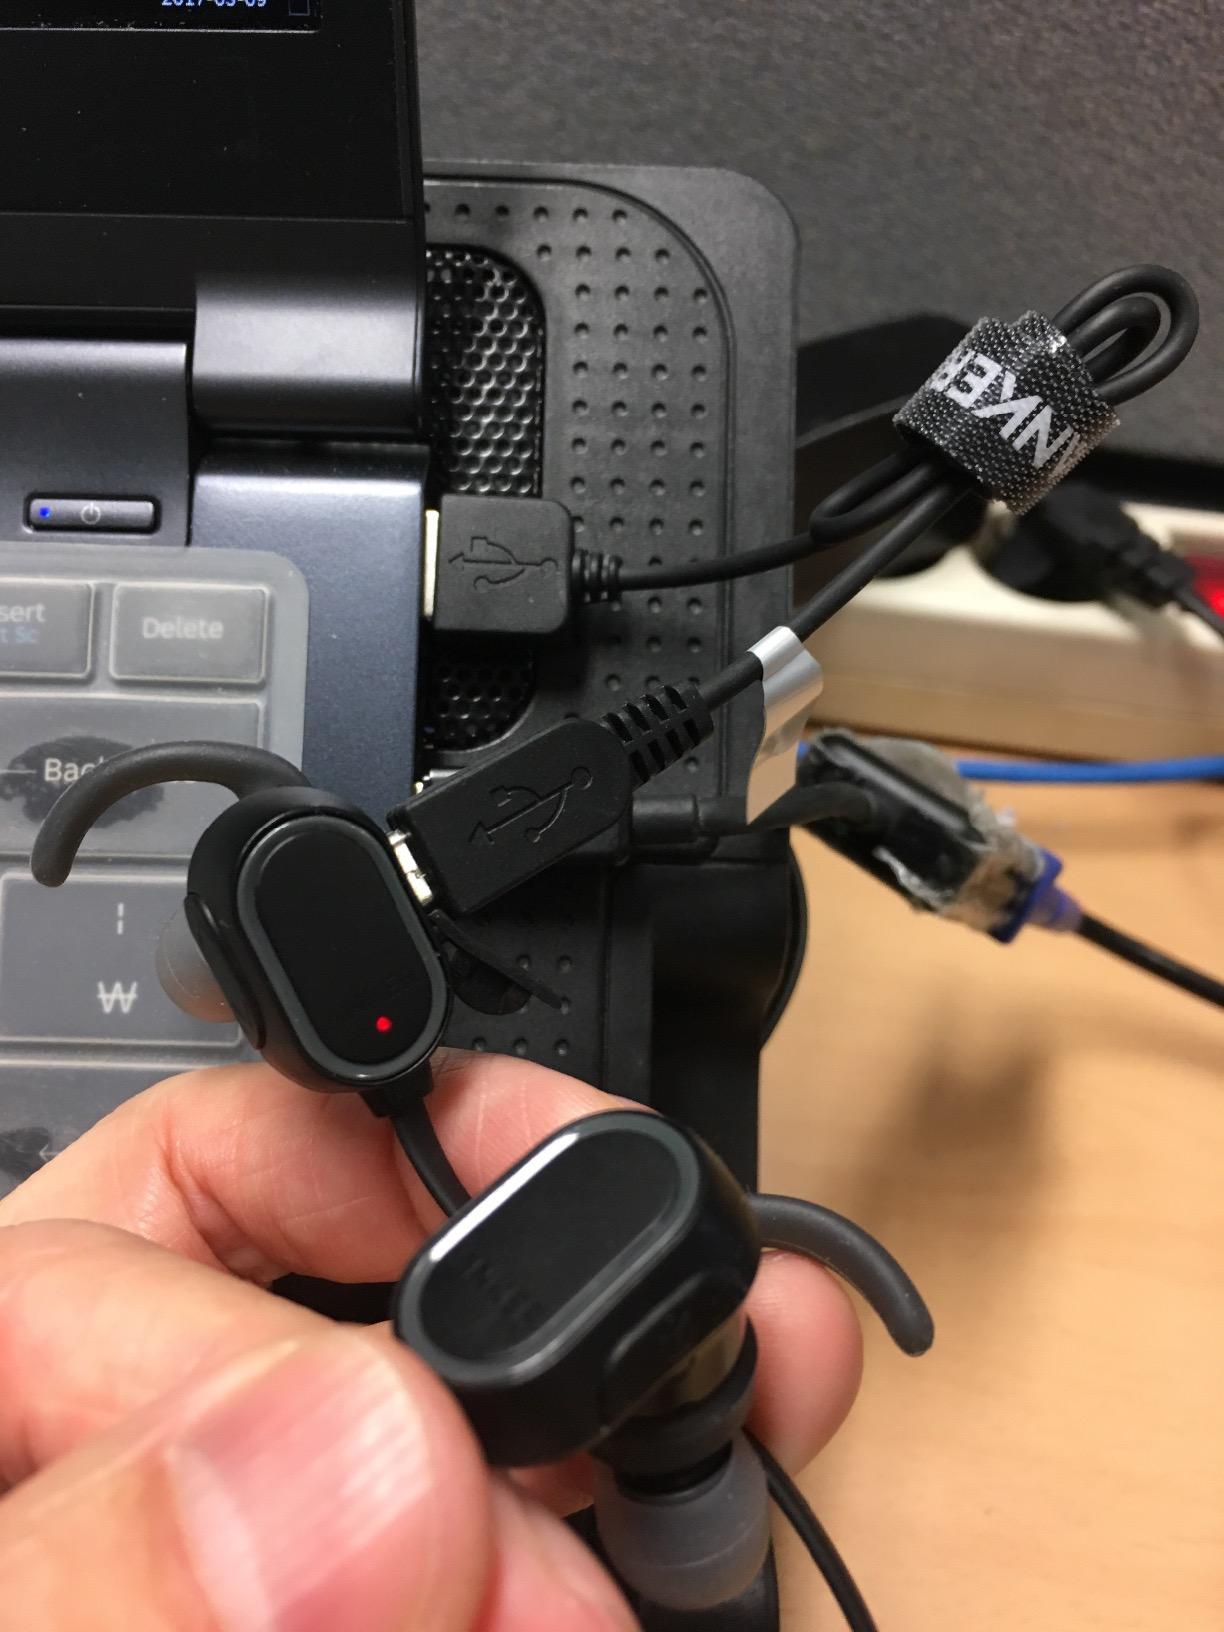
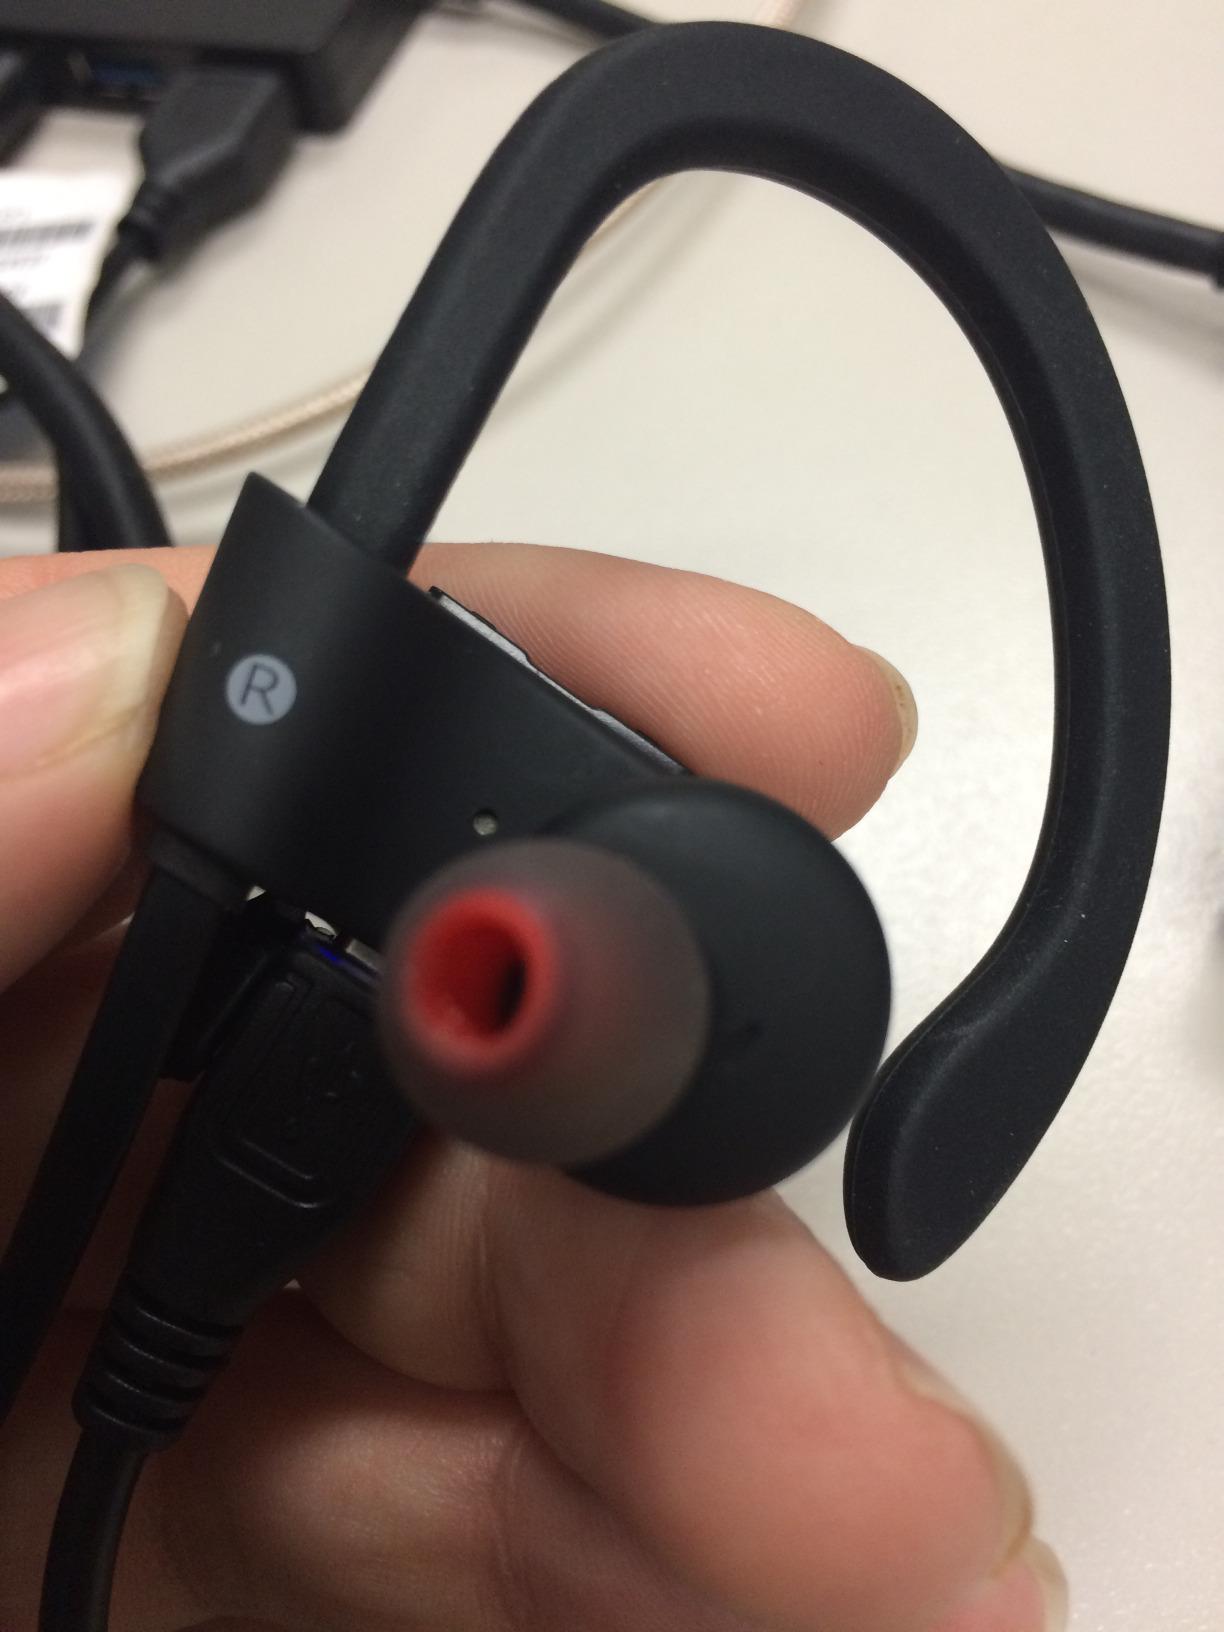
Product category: headphones
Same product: no